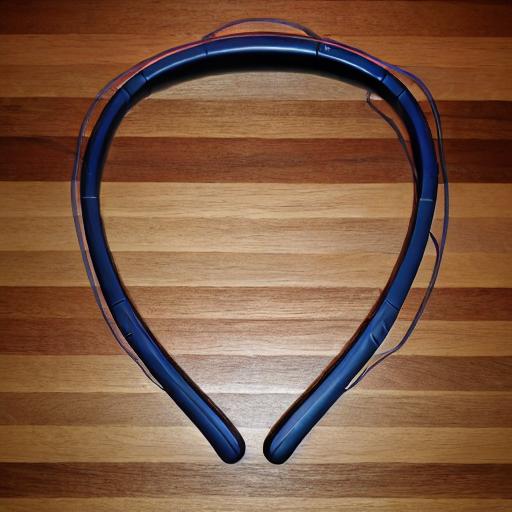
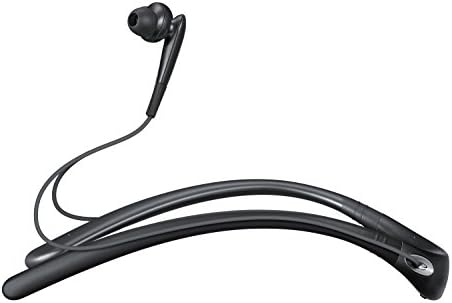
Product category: headphones
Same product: no